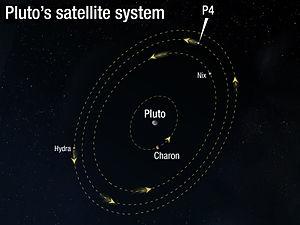
Pluton, officiellement désignée par Pluton, est une planète naine, la plus volumineuse connue dans le Système solaire, et la deuxième en ce qui concerne sa masse. Pluton est ainsi le neuvième plus gros objet connu orbitant directement autour du Soleil et le dixième par la masse. Premier objet transneptunien identifié, Pluton orbite autour du Soleil à une distance variant entre 30 et 49 unités astronomiques et appartient à la ceinture de Kuiper, ceinture dont il est le plus grand membre connu.
Le système plutonien est une des composantes du Système solaire externe. Il comprend six corps célestes liés par la gravité : Pluton et Charon, les deux corps principaux, et Styx, Nix, Kerbéros et Hydre, quatre satellites de tailles nettement inférieures.
Kerbéros, officiellement Pluton IV Kerbéros, est un satellite naturel de Pluton découvert en 2011. Sa désignation provisoire était S/2011 1.